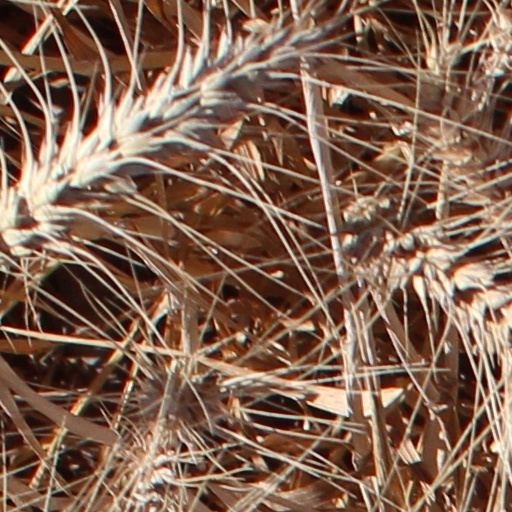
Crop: wheat